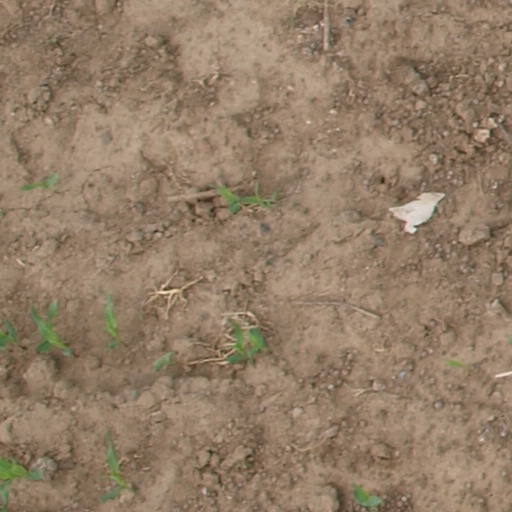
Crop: maize; corn